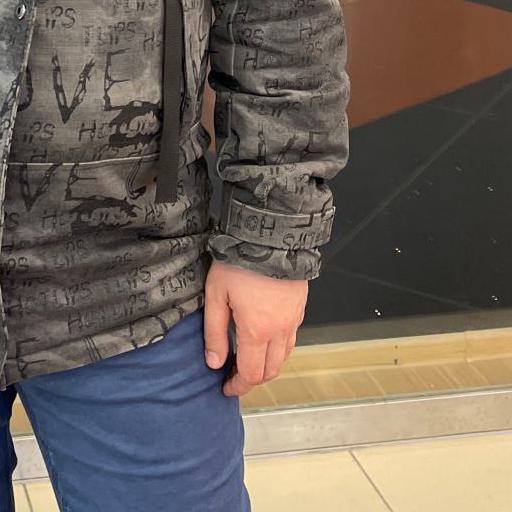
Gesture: no_gesture